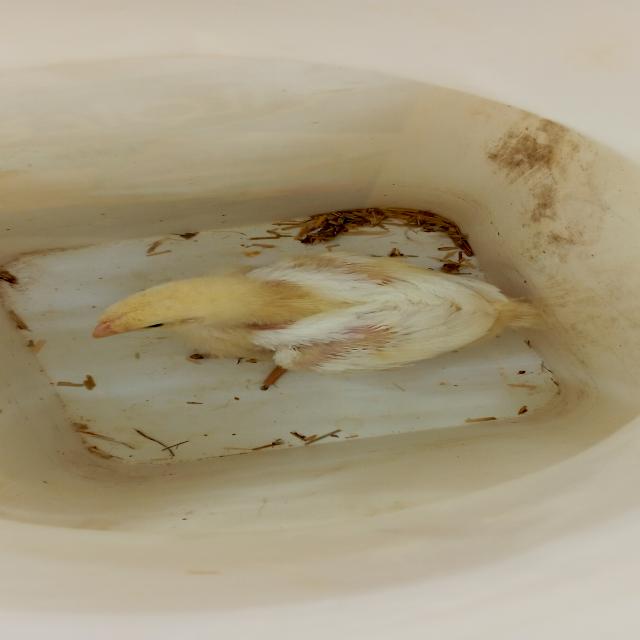
Weight: 556 g